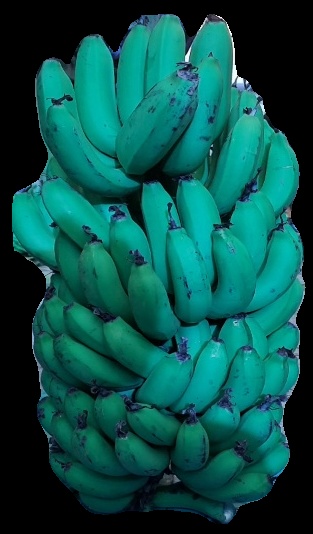
Variety: pachbale
Grade: grade2